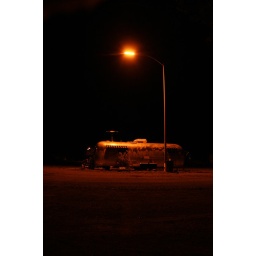
flinstones camp ground near grand canyon